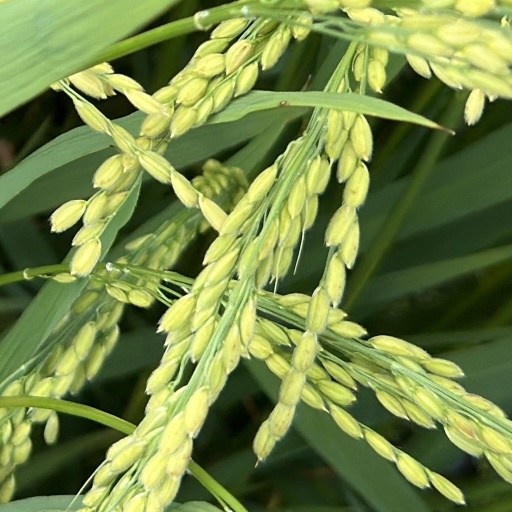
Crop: rice